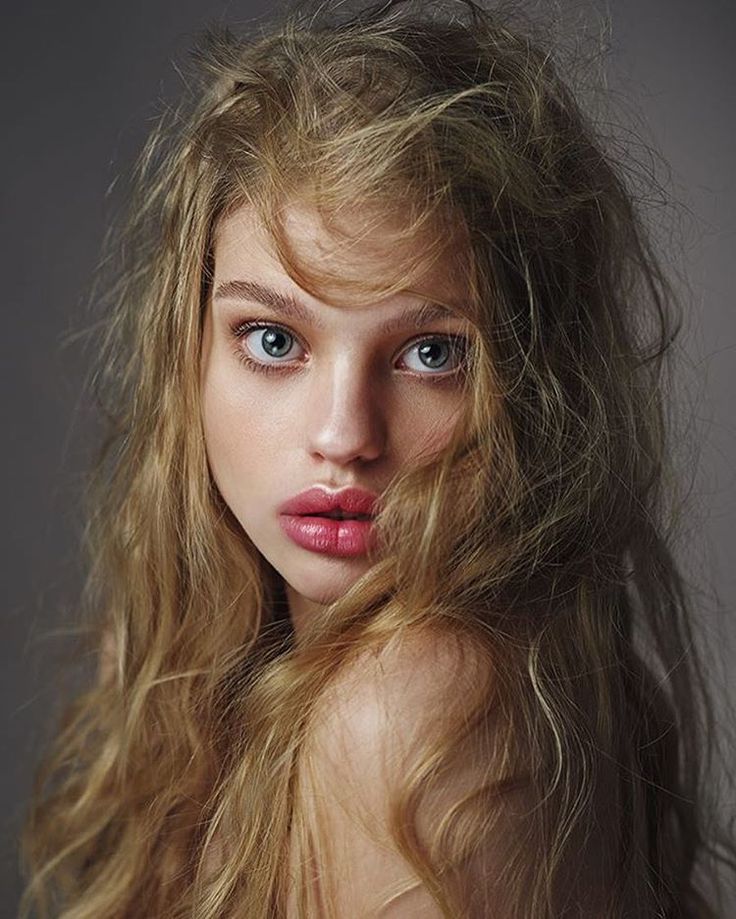
Portrait style: Real Portrait